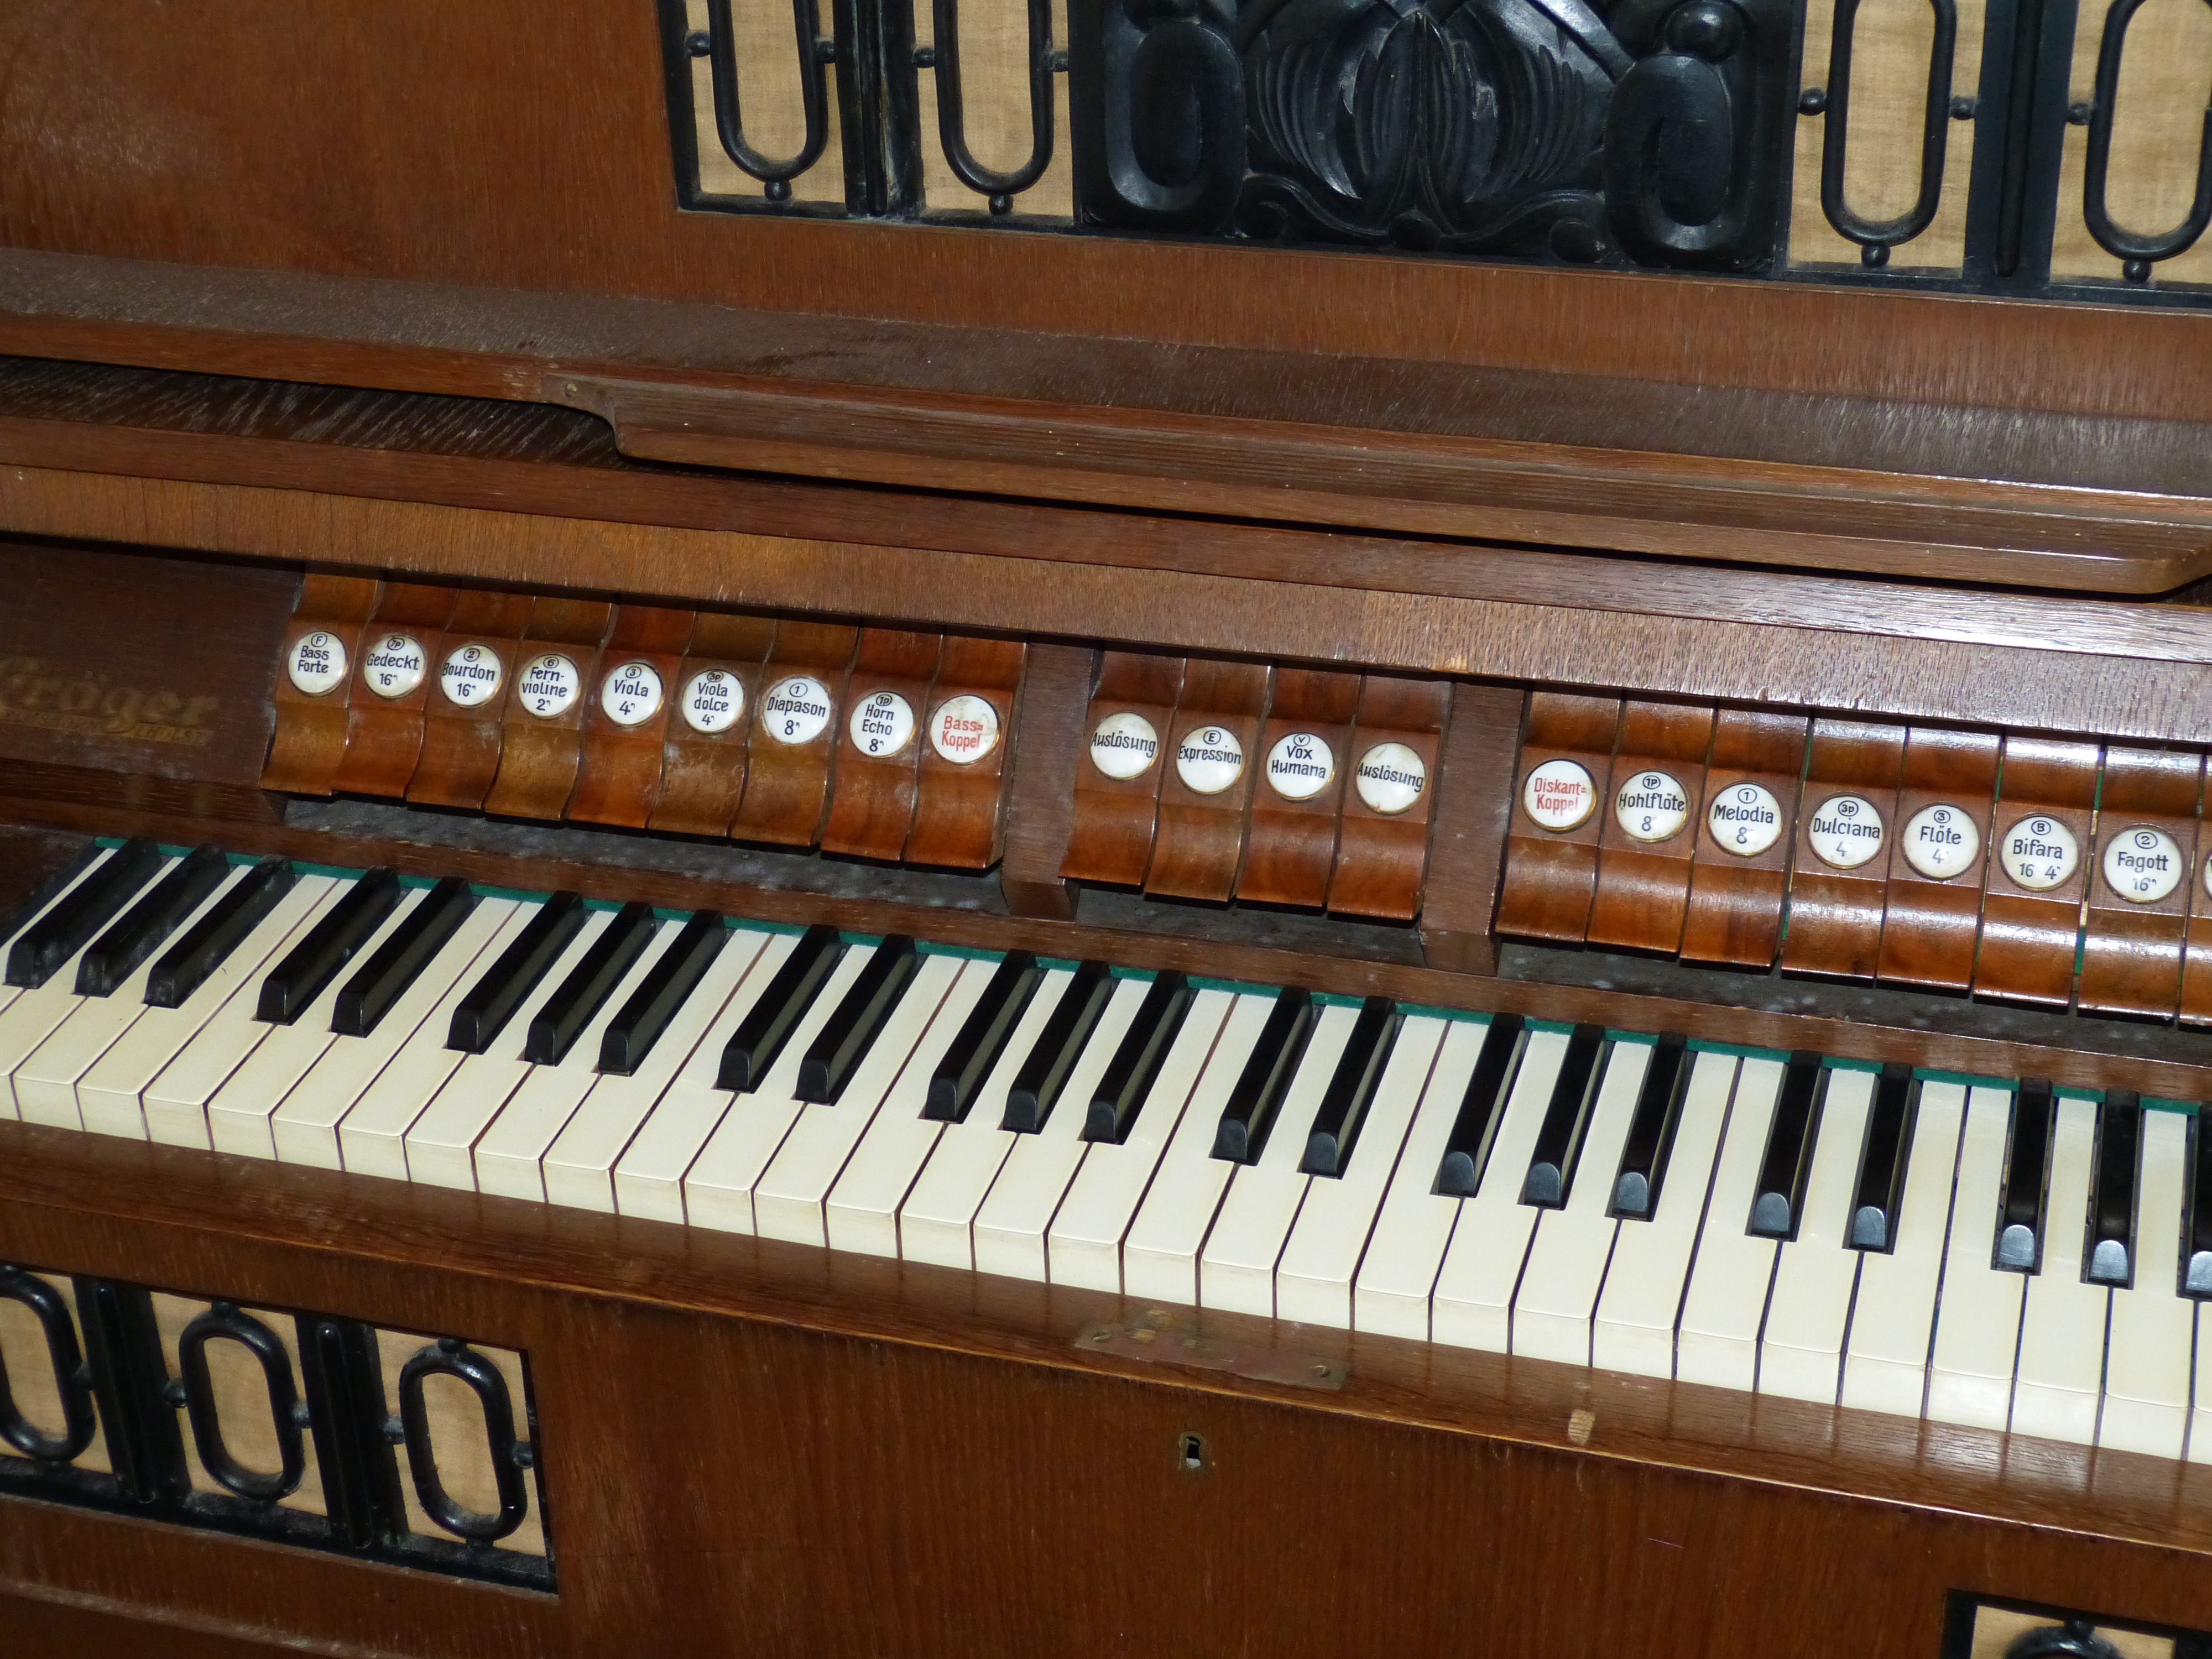
music, keyboard, technology, instrument, piano, musical instrument, organ, keyboard instrument, wind instrument, church music, string instrument, spinet, harmonium, digital piano, electronic device, musical keyboard, computer component, electronic instrument, electric piano, electronic keyboard, player piano, fortepiano, celesta, nord electro, music workstation